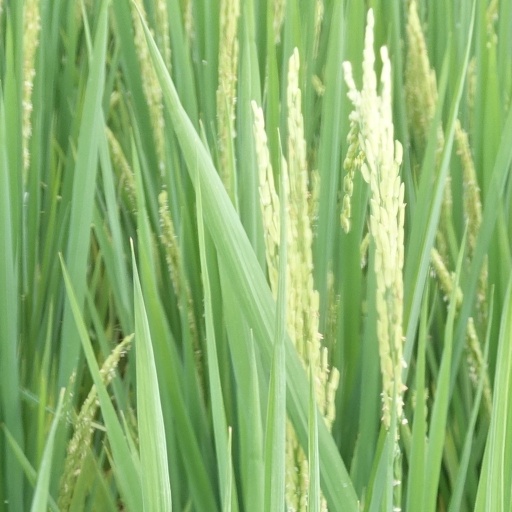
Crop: rice